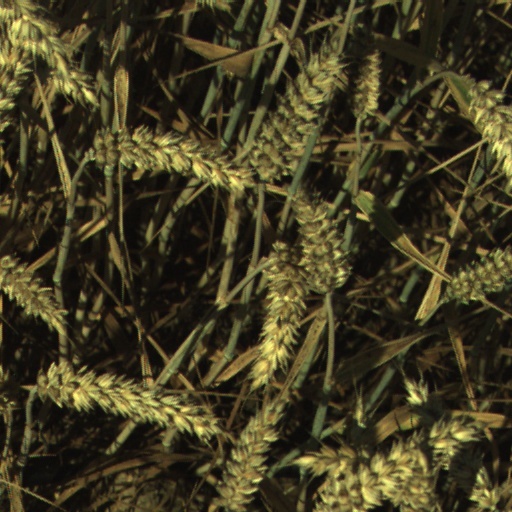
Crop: wheat